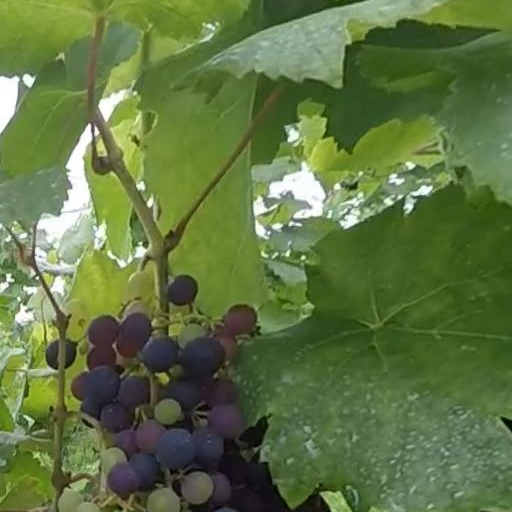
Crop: grape